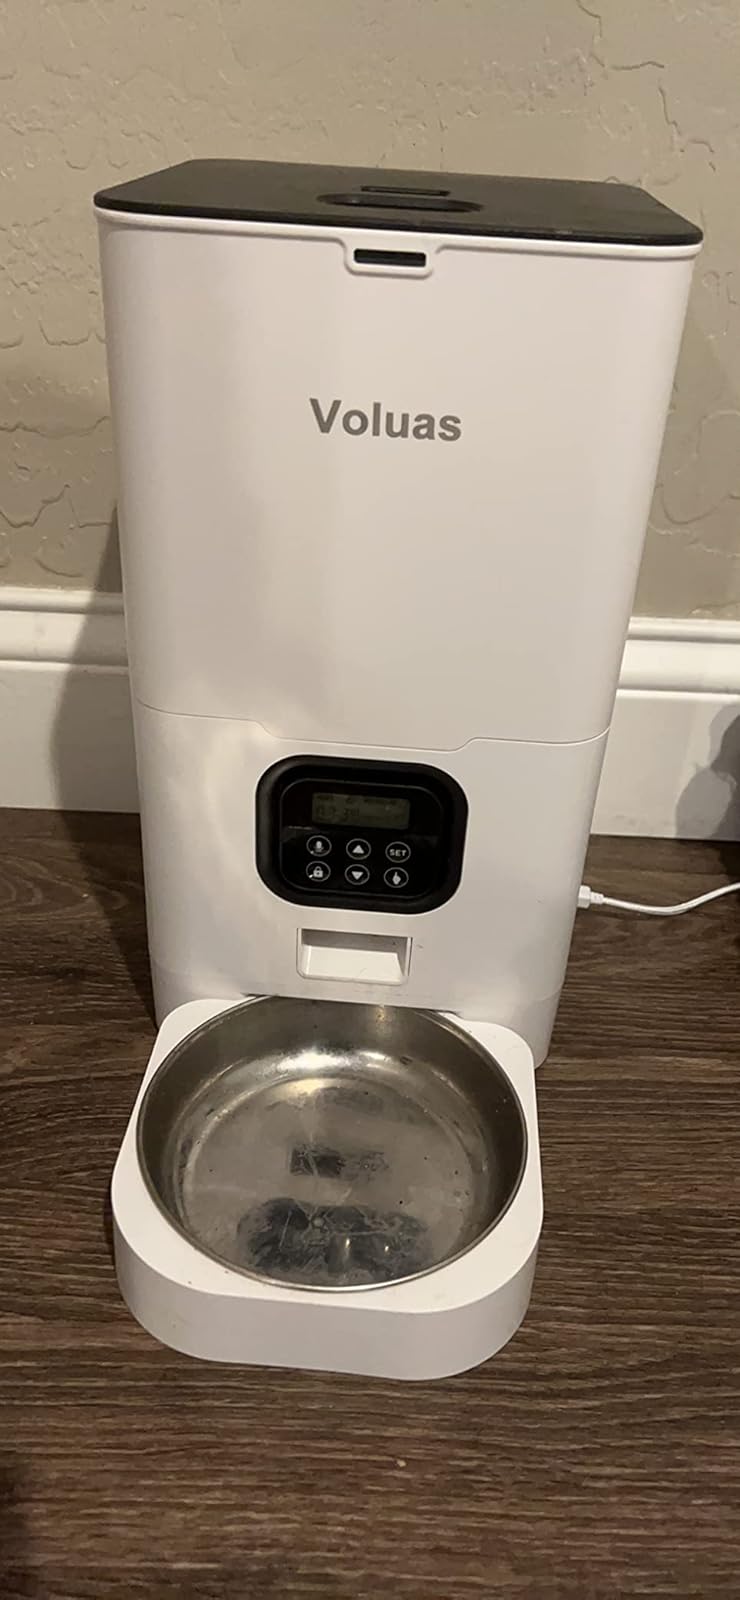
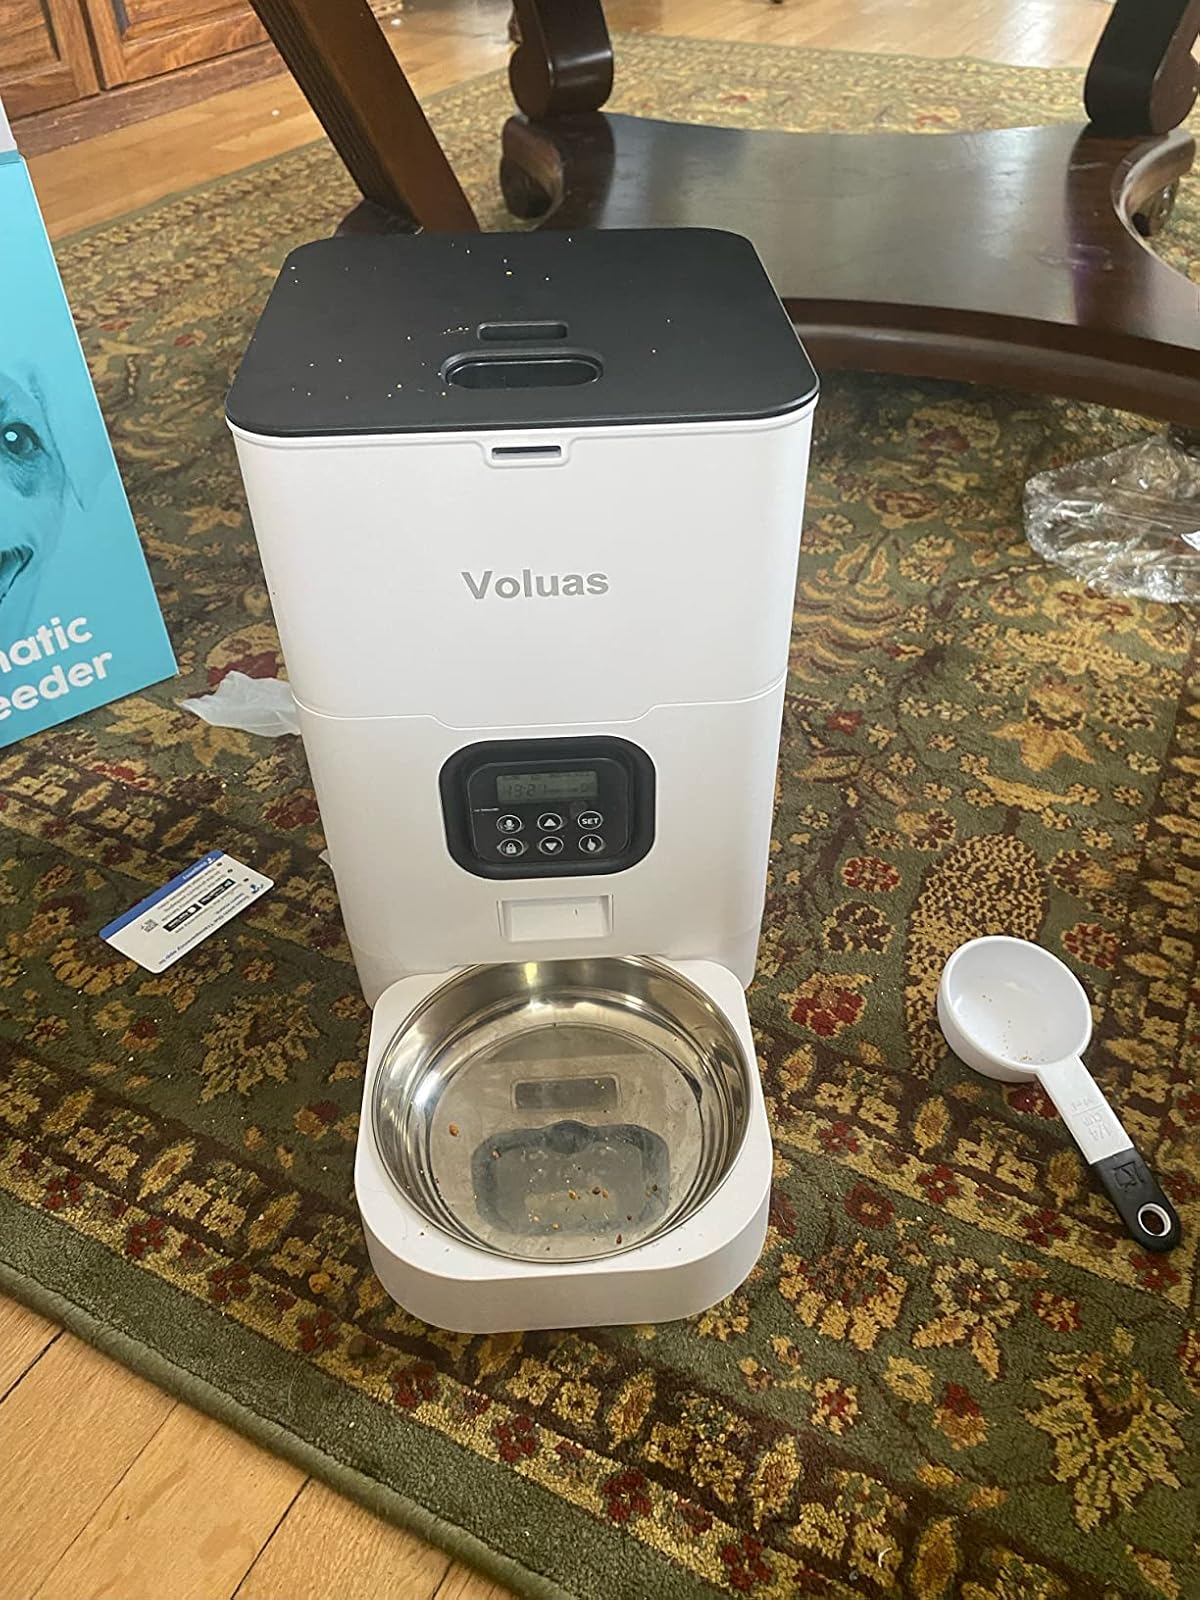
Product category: items_feeder
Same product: yes